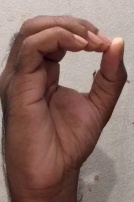
ASL sign: O